Manus Lunny

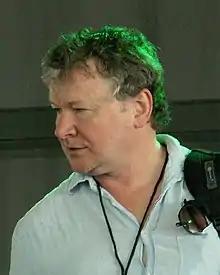
Lunny in 2005

Manus Lunny (born 1962) is an Irish producer and multi-instrumentalist from County Donegal, Ireland, best known as a member of Celtic supergroup Capercaillie. He is the brother of multi-instrumentalist and producer Dónal Lunny.